Mark Hanna

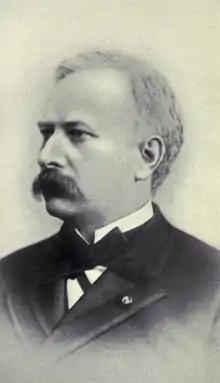
Joseph B. Foraker

In 1880, Hanna added "The Cleveland Herald" newspaper to his business empire. This was resented by Edwin Cowles, who owned the Republican newspaper in Cleveland, "The Cleveland Leader". For the next five years, until Hanna sold the newspaper, he was bitterly attacked by Cowles in his paper. According to Hanna biographer William T. Horner, the episode was the start of the negative image of Hanna in the press which would be further developed by the Hearst newspapers over a decade later. Cowles' paper attacked Hanna personally, dubbing him "Marcus Aurelius". Cowles' choice of nickname was dictated by the coincidence of name, without regard to that emperor's good reputation. The nickname remained with Hanna throughout the remainder of his career.